Cult of personality

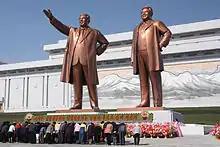
Citizens of North Korea bow to statues of Kim Il Sung and Kim Jong Il in 2012

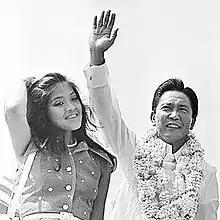
Ferdinand Marcos (pictured with his daughter Imee) was a Philippine dictator and kleptocrat. His regime was infamous for its corruption.

Mao Zedong's cult of personality was a prominent part of Chairman Mao Zedong's rule over the People's Republic of China from his rise in 1949 until his death in 1976. Mass media, propaganda and a series of other techniques were used by the state to elevate Mao Zedong's status to that of an infallible heroic leader, who could stand up against The West, and guide China to become a beacon of Communism. Mao himself, however, publicly criticized the personality cult which was formed around him.